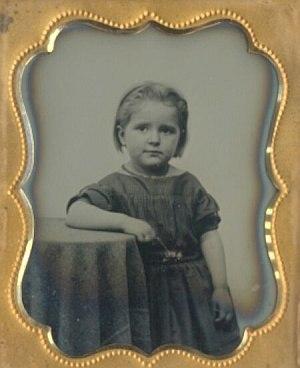
exemple d'ambrotype, circa 1860, provenant du wikipédia anglophone
L’ambrotype est un procédé photographique dont le nom fut inventé par le daguerréotypiste Marcus Aurelius Root, tiré du grec ancien, de ἀνβροτός, « immortel » et τύπος, « impression ».